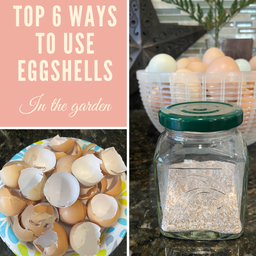
Label: trash